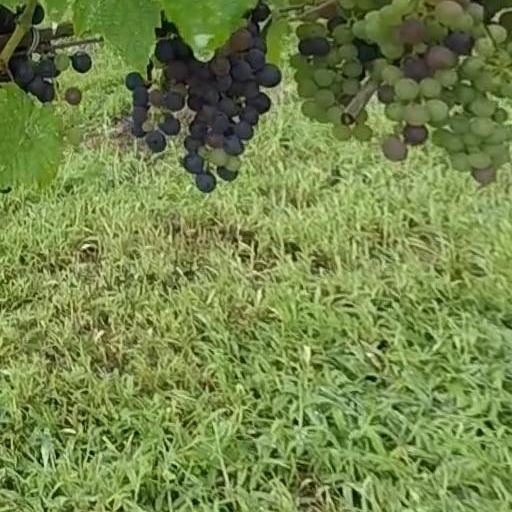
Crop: grape